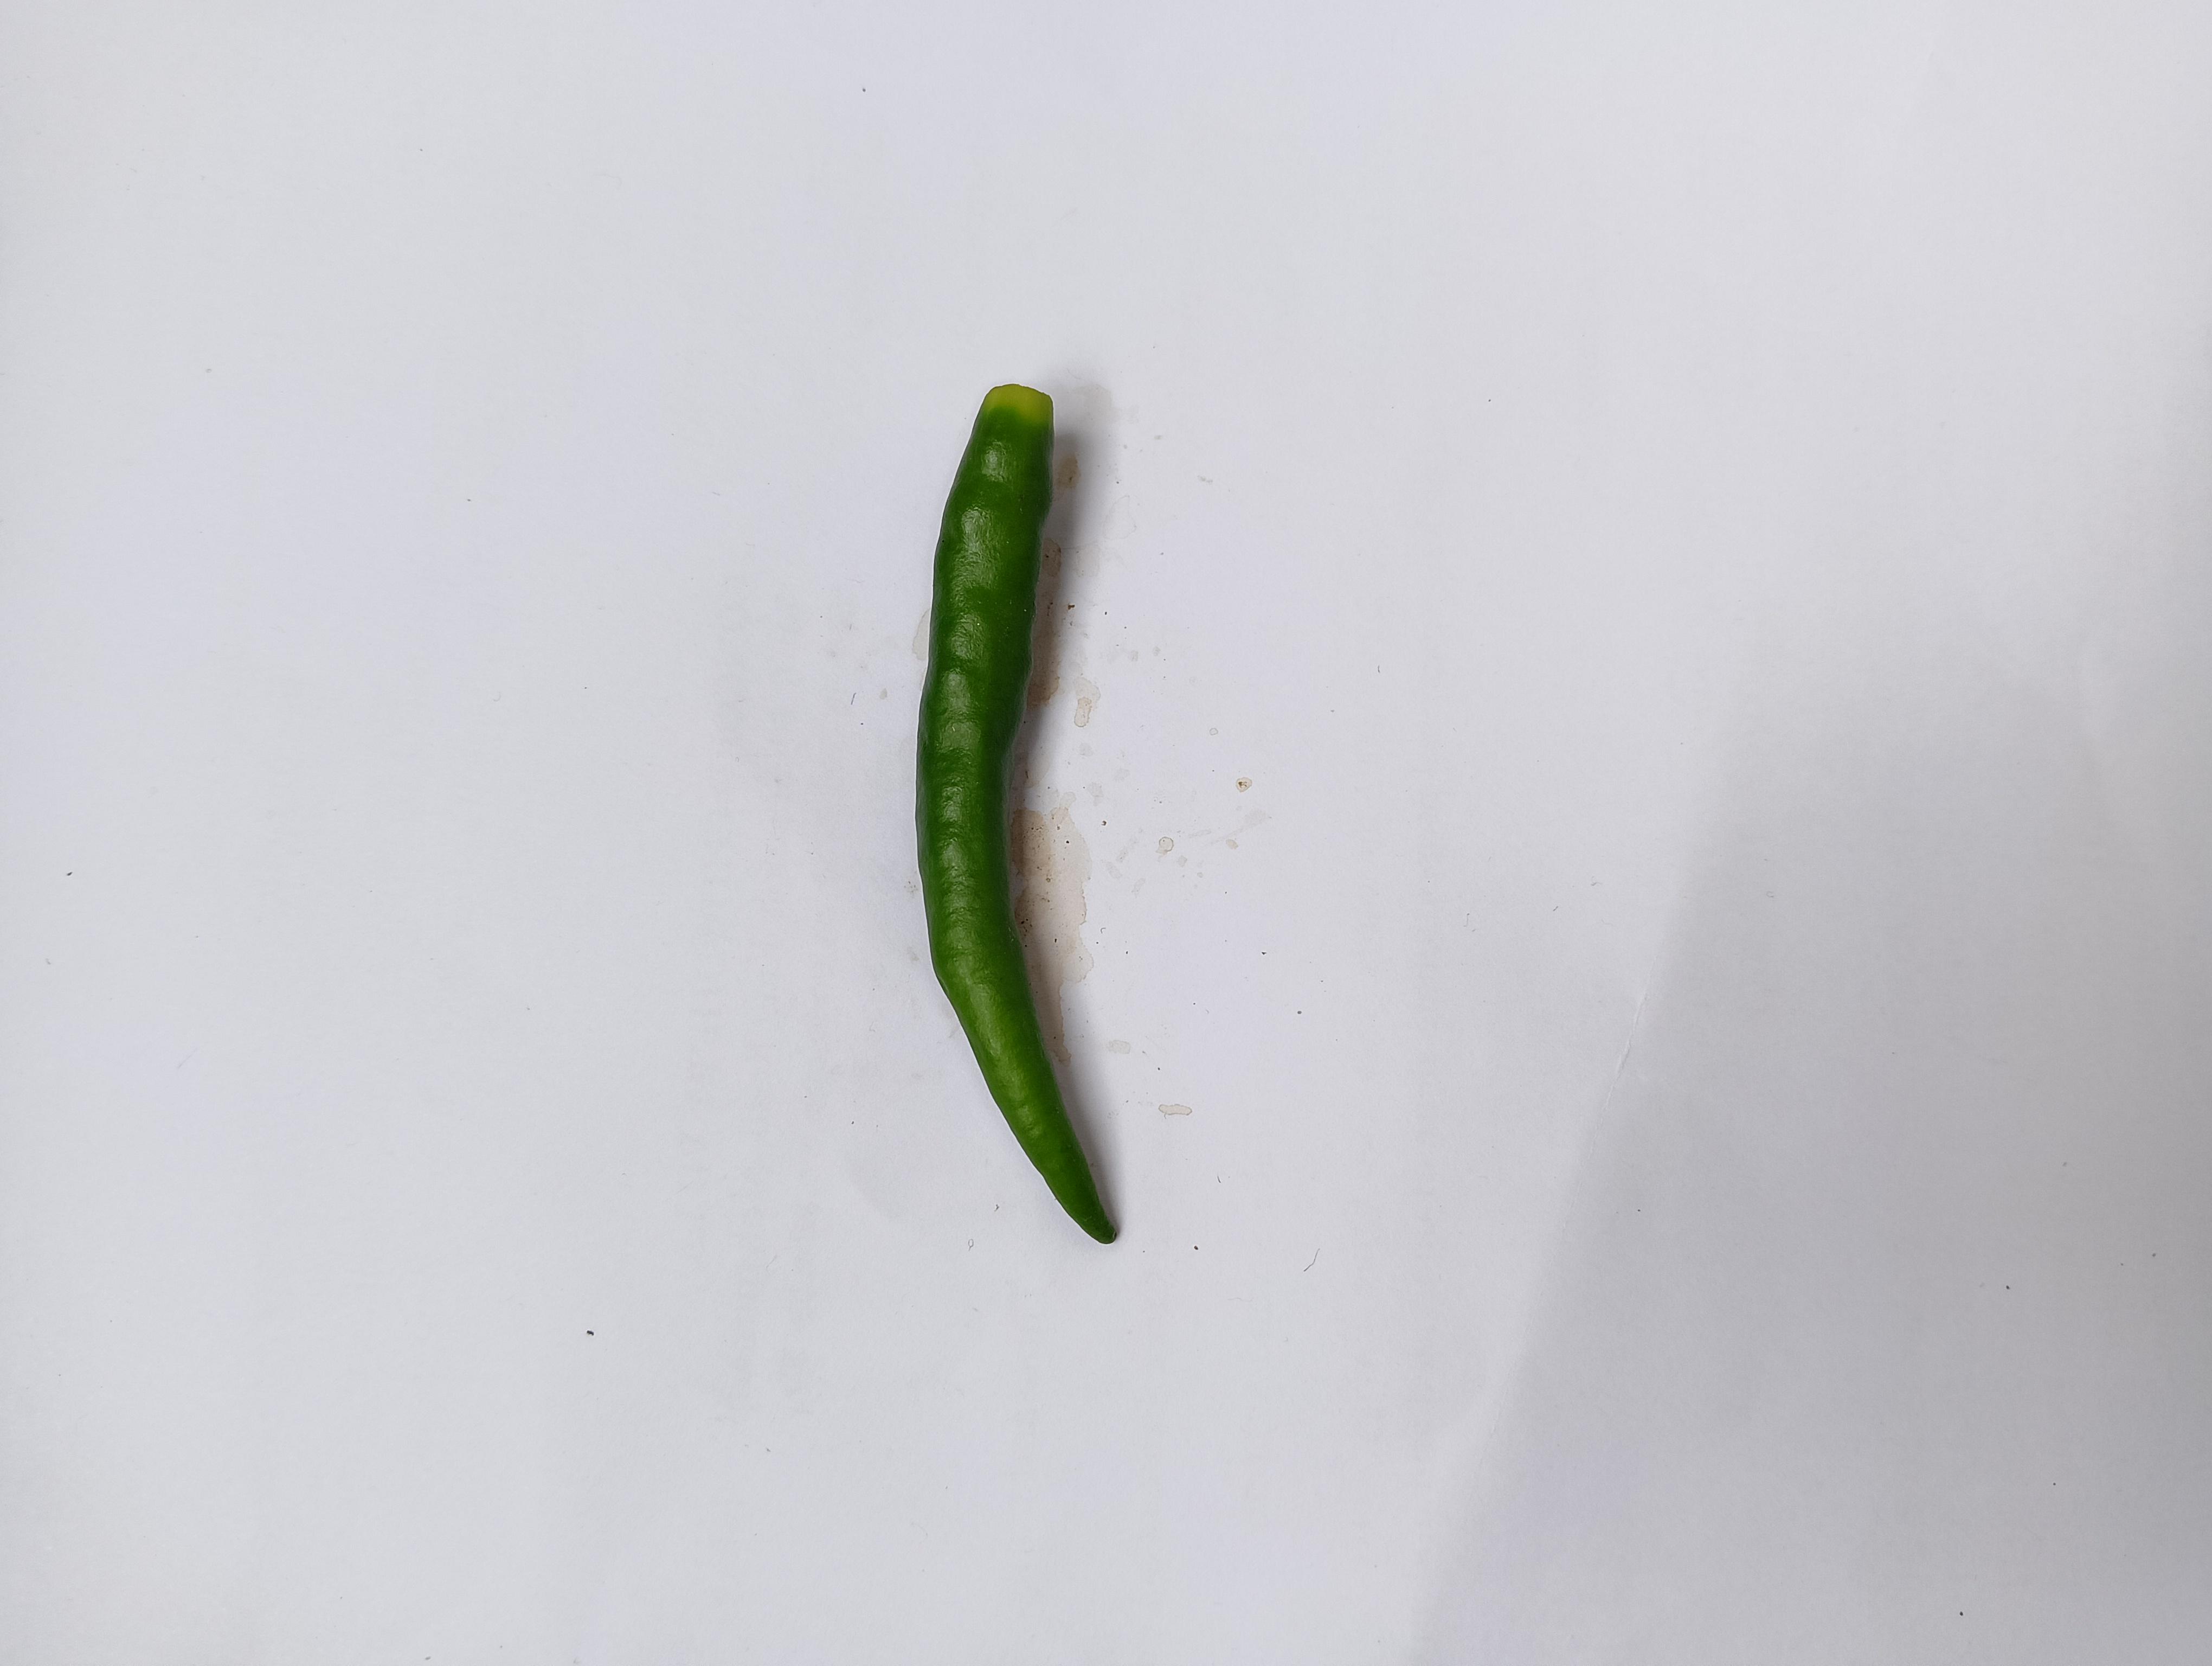
Label: Green Chili